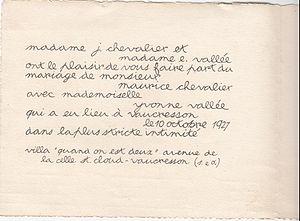
Il s'agit du faire-part du mariage de Maurice Chevalier
Maurice Chevalier, né Maurice Auguste Chevalier le 12 septembre 1888 à Paris 20ᵉ et mort le 1ᵉʳ janvier 1972 à Paris 15ᵉ, est un chanteur, acteur, écrivain, parolier, danseur et comique français.